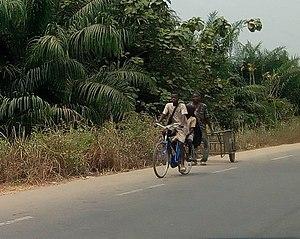
Élèves vus sur leur vélo du retour de l'école sur l'axe Côme Grand Popo This is an image with the theme ""Africa on the Move or Transport"" from: Benin"
La route nationale inter-états 1 est une route béninoise allant de la frontière togolaise à la frontière nigériane, en passant par Cotonou et Porto-Novo. Sa longueur est de 177 km.